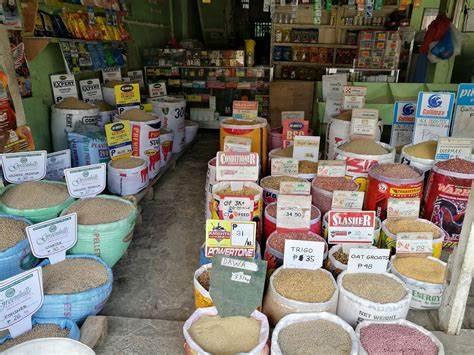
Soko la kilimo lenye mifuko ya mbegu mbalimbali zenye lebo na bei, ikiwa mfano wa biashara ya pembejeo ambapo wakulima huchagua mbegu kulingana na ubora na gharama, mandhari hii na kisu muhimu wa upatikanaji wa taarifa sahihi katika masoko ya mbegu ,ambayo huweza kuwapatia mbegu bora kwa ajili ya kilimo endelevu.